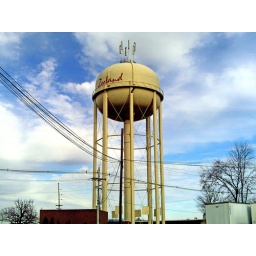
The water tower in Zeeland, Michigan.